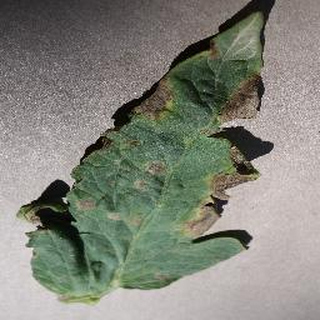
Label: tomato_early_blight